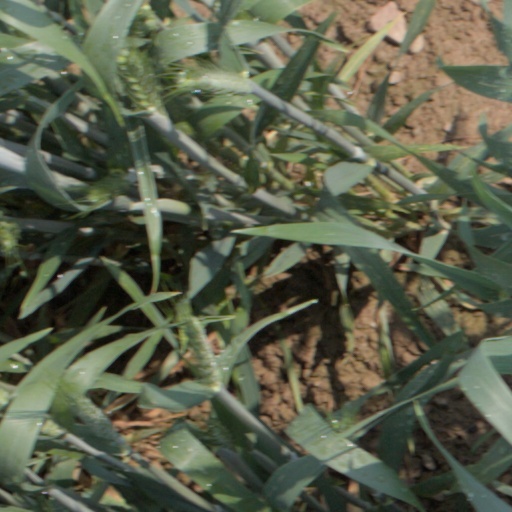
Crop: wheat